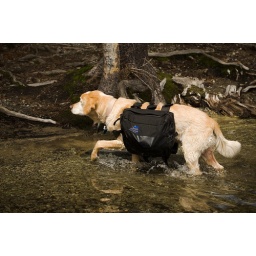
an old pack dog cooling off in the shallow water